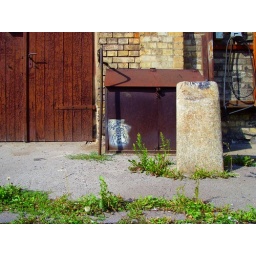
little character on a rusty box in a run down back yard